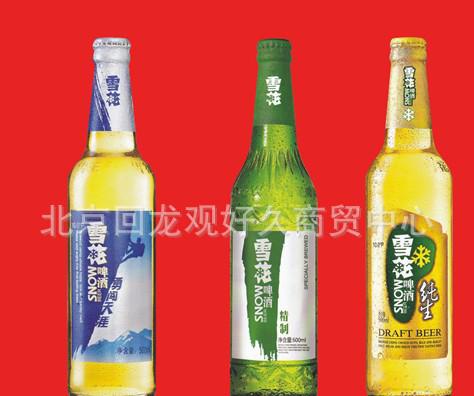
Label: metal